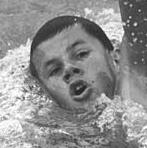
Age: 19